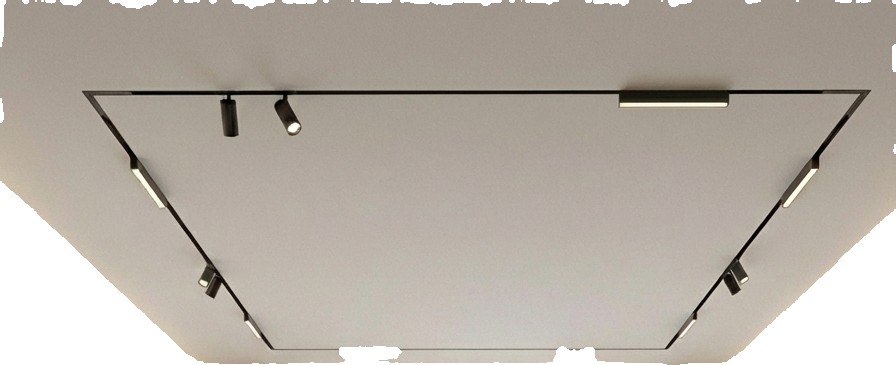
Surface category: ceiling